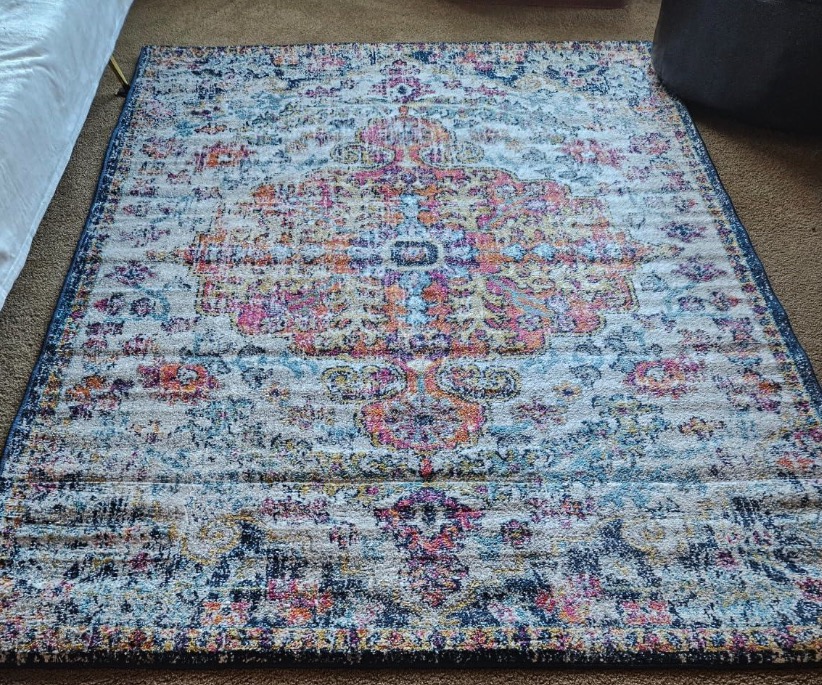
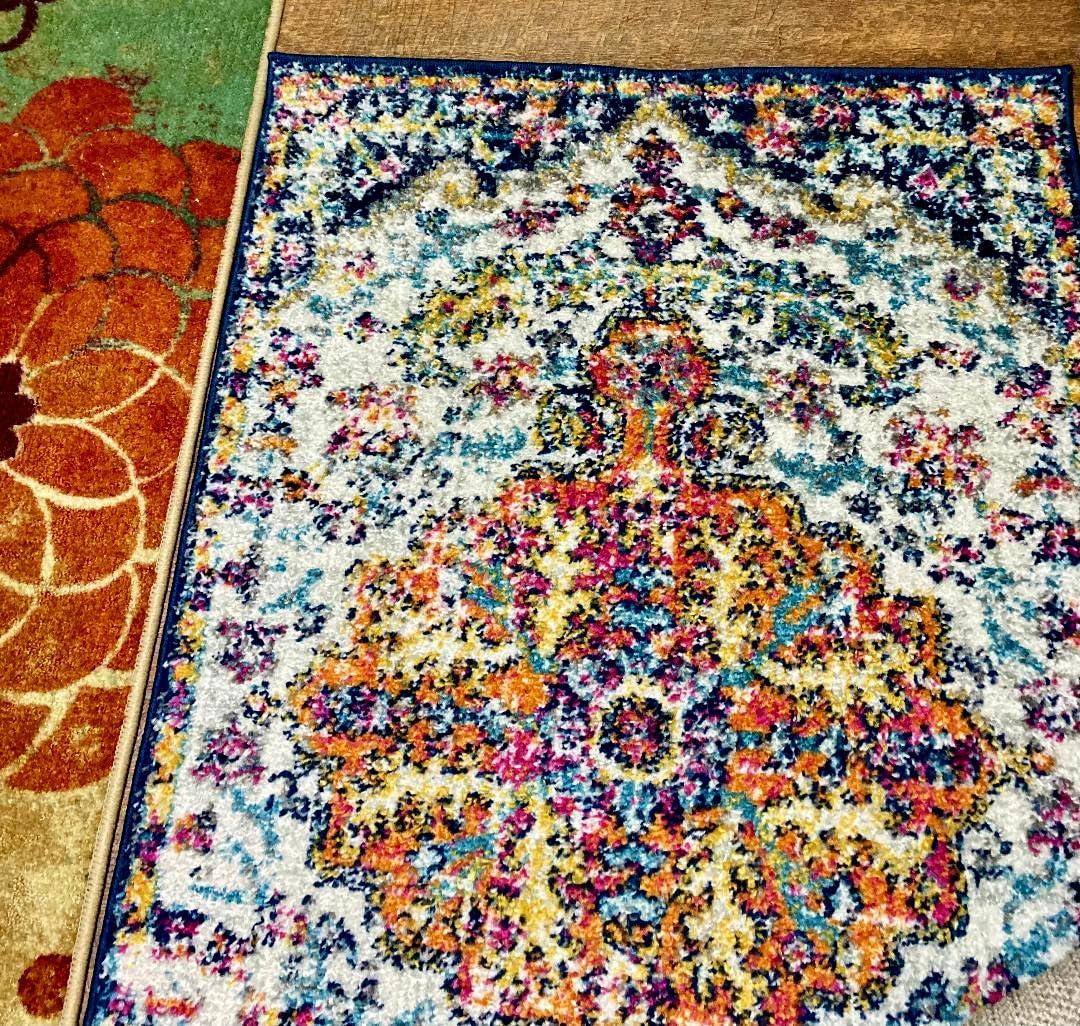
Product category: misc
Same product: yes